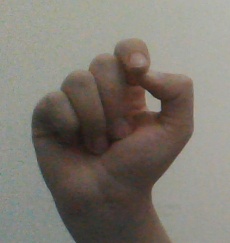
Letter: fa